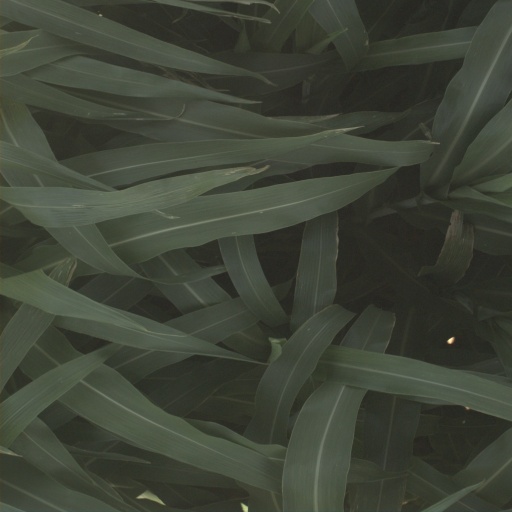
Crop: sorghum